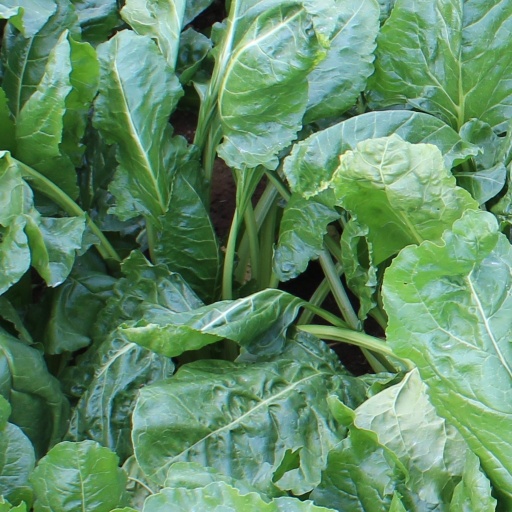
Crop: sugar beet